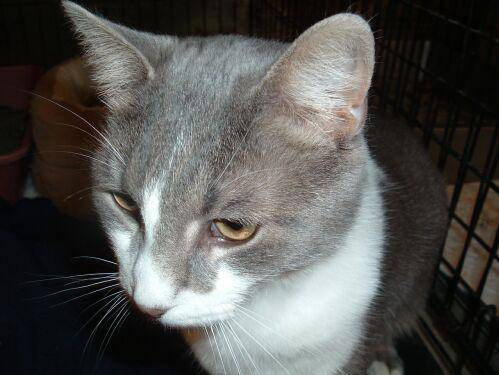
Label: cat